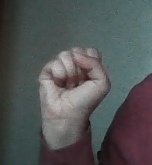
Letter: saad